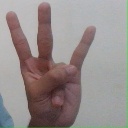
अक्षर: क्ष